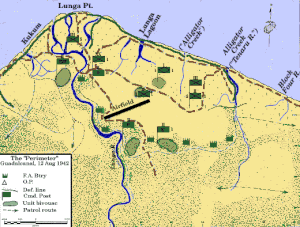
La bataille de Guadalcanal, également connue sous l'appellation campagne de Guadalcanal et sous le nom de code opération Watchtower par les forces alliées, est une importante bataille de la Seconde Guerre mondiale sur le théâtre d'opérations de l'océan Pacifique qui s'est déroulée entre le 7 août 1942 et le 9 février 1943 sur et autour de l'île de Guadalcanal, dans le cadre de la campagne des îles Salomon. Ce fut la première offensive majeure des forces alliées contre l'empire du Japon.